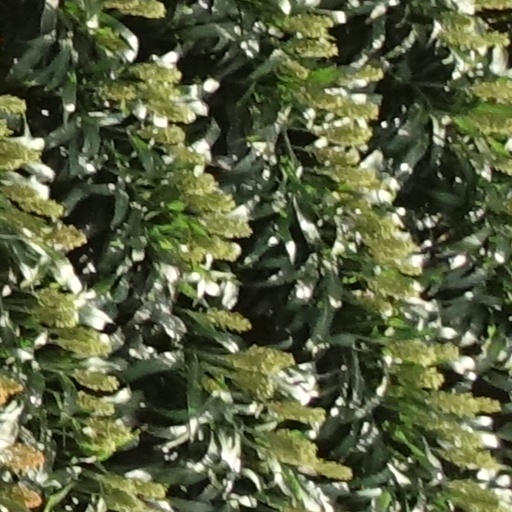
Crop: sorghum